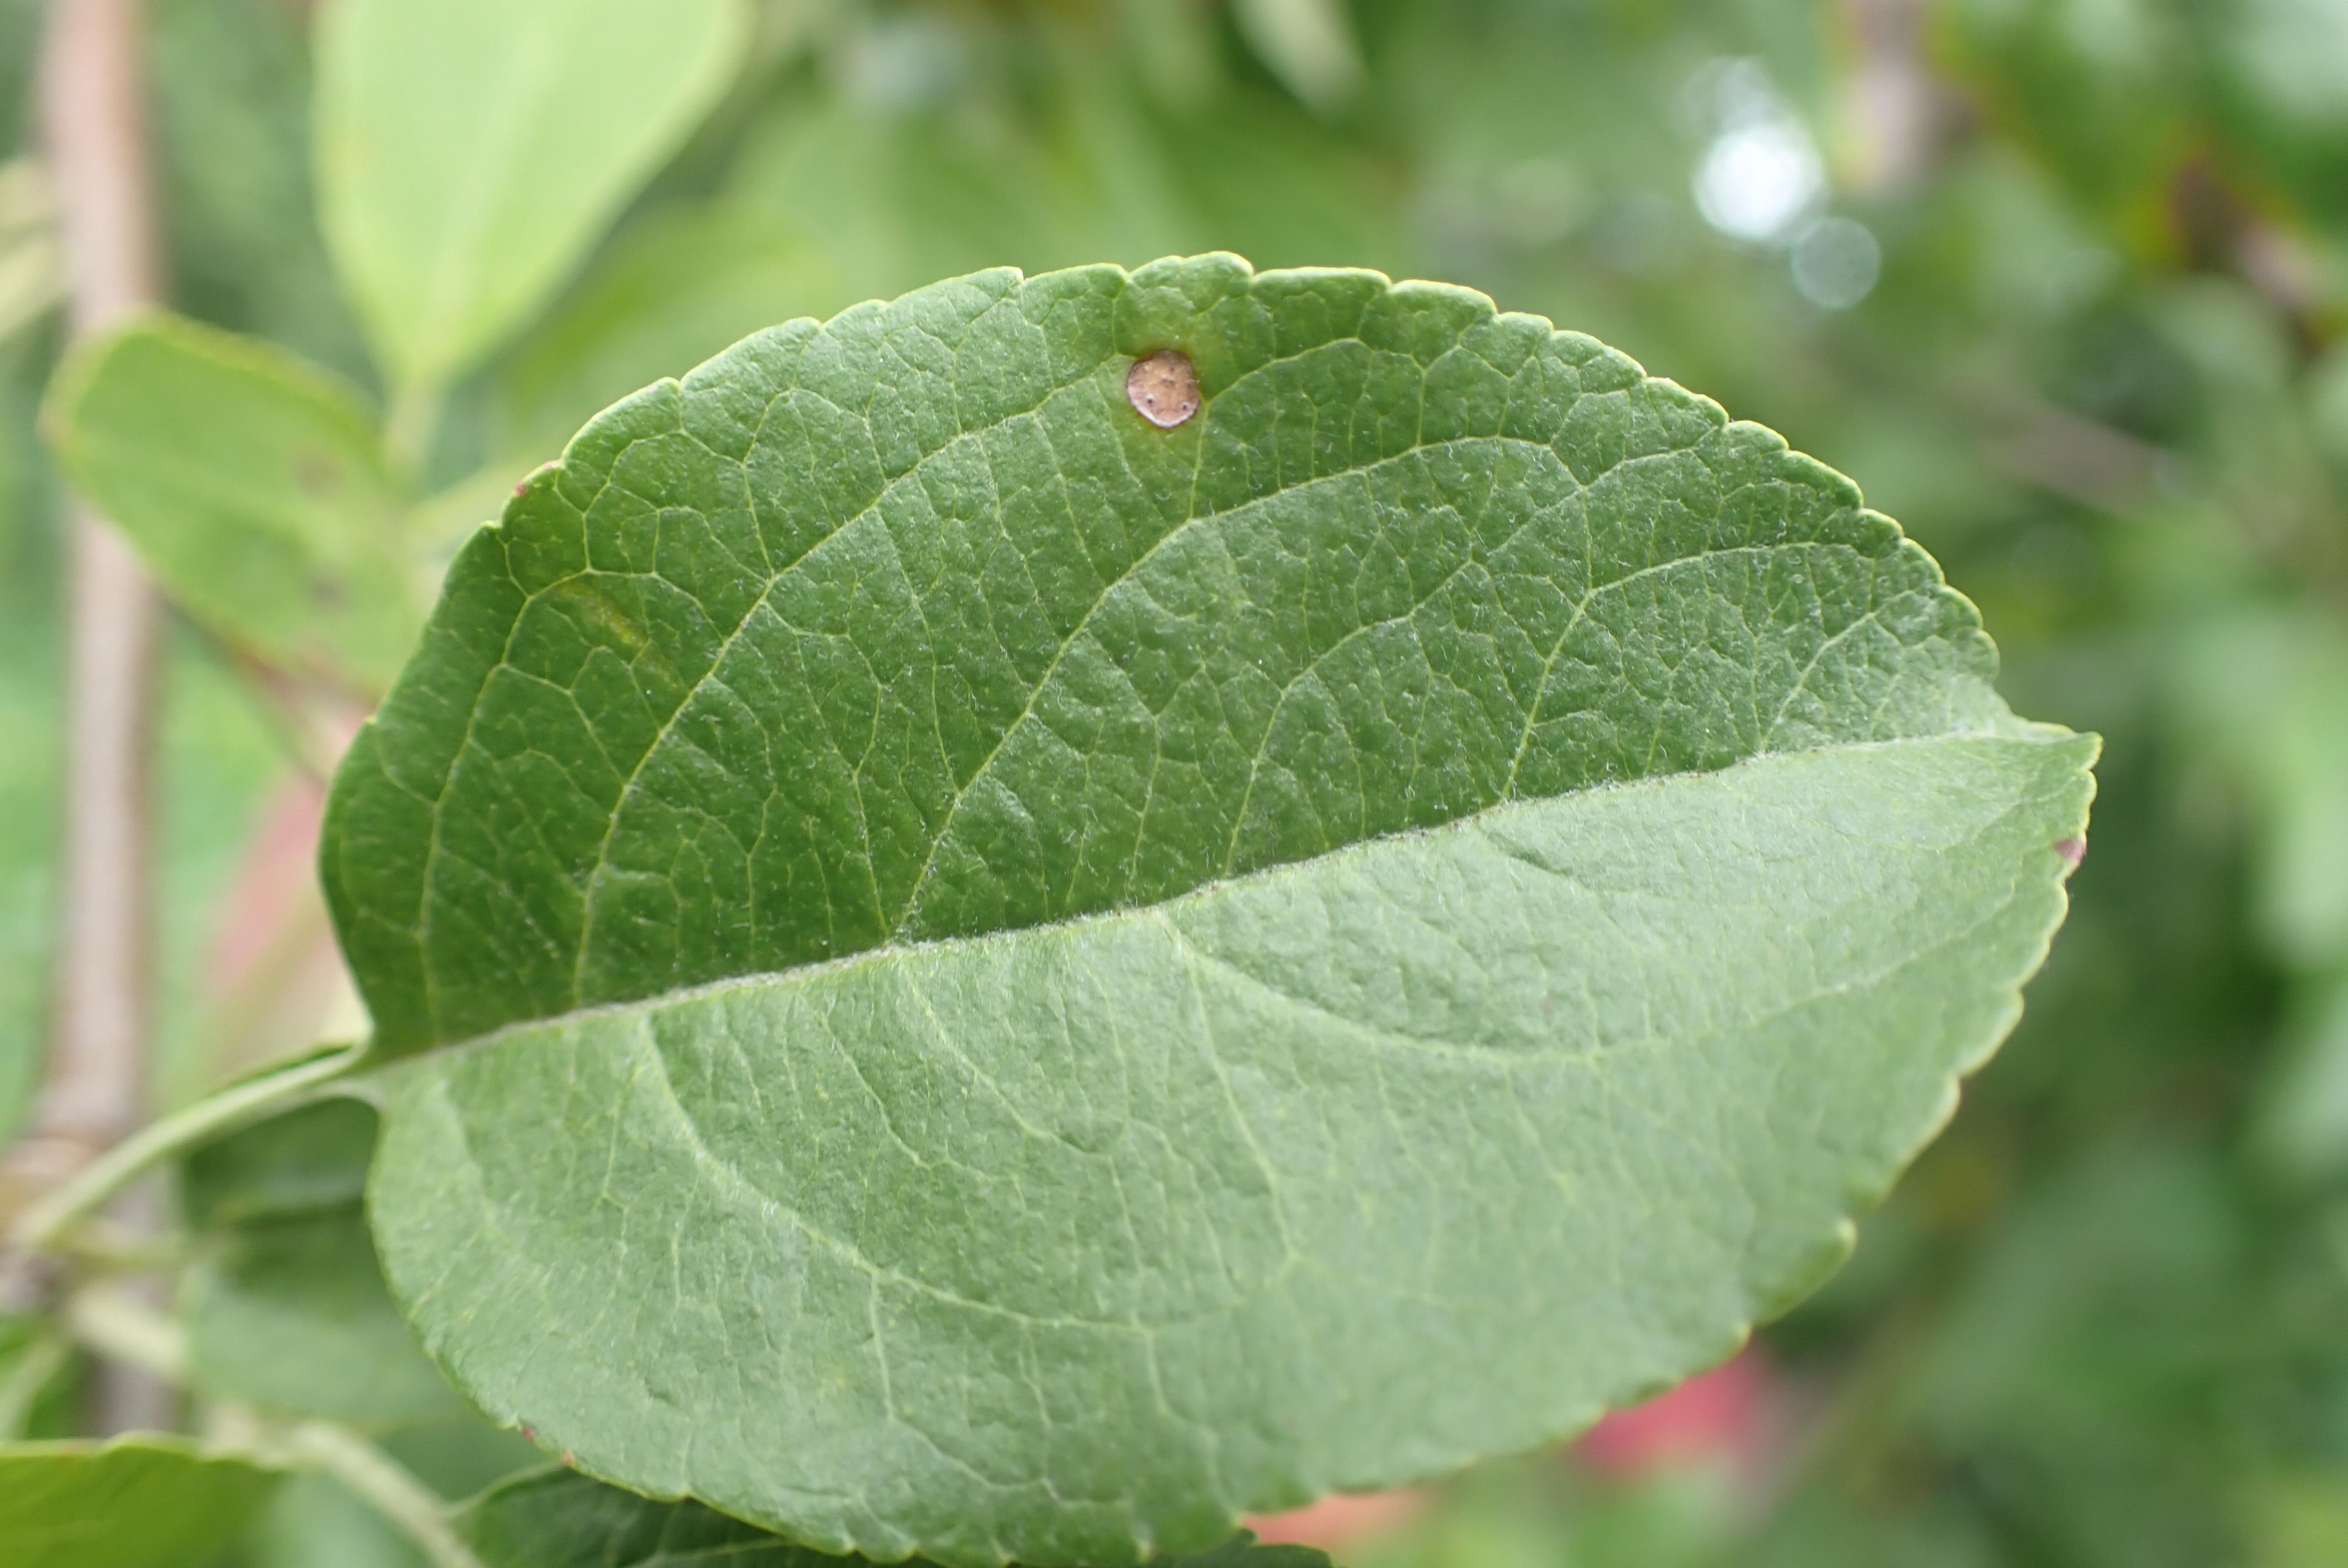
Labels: frog_eye_leaf_spot